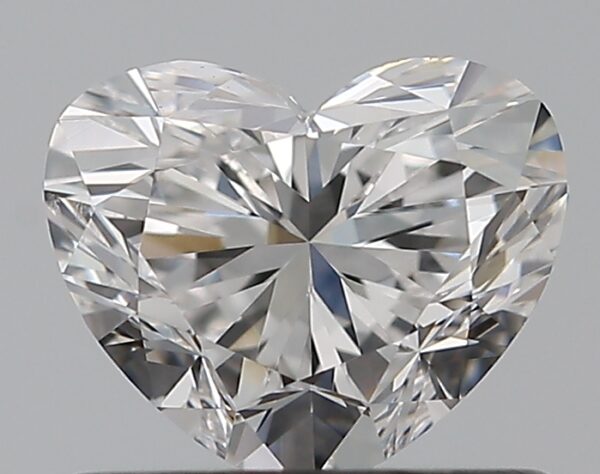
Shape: heart
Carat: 0.7
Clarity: VS2
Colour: E
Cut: VG
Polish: EX
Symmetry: VG
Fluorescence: F
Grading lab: GIA
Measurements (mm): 4.99 x 6.01 x 3.68